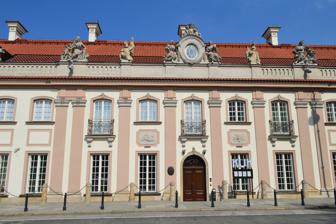
Building: Branicki Palace, Warsaw
Country: Poland
Year built: 1753
Branicki Palace Pałac Branickich w Warszawie (in Polish) Rear entry from Miodowa Street General information Architectural style Rococo Town or city Warsaw Country Poland Construction started 1740 Completed 1753 Demolished 1940s Client Jan Klemens Branicki Design and construction Architect(s) Jan Zygmunt Deybel Historic Monument of Poland Designated 1994-09-08 Part of Warsaw – historic city center with the Royal Route and Wilanów Reference no. M.P. 1994 nr 50 poz. 423 The Branicki Palace ( Polish : Pałac Branickich [Branit͡ski] ) is an 18th-century magnate 's mansion in Warsaw , Poland . Situated at the junction of Podwale and Miodowa Streets, it was constructed for the aristocratic Branicki-Gryf family in the Rococo style. The palace is known for its elaborate sculptures and statues above the cornice . History The Palace is one of three with the same name in Warsaw. This particular Branicki Palace is on Miodowa Street (the others are located on Nowy Świat Street and Na Skarpie Avenue). Countess Izabella Poniatowska The original building that stood where the palace now stands was a 17th-century mansion of the Sapieha family sold in the beginning of the 18th century to Stefan Mikołaj Branicki. This led to the current palace, built in 1740 by Johann Sigmund Deybel for Grand Crown Hetman Jan Klemens Branicki . Jan Henryk Klemm (1743), Jakub Fontana (1750) and sculptor Jan Chryzostom Redler also participated in the construction. The now rococo palace was inspired by French palaces. The layout was shaped like a horseshoe, with a central part corps de logis and two side wings. The building was set back from the street by a cour d'honneur , a symmetrical courtyard set apart in this way, at which the honored visitors arrived. The façades were balanced with admirable rococo decoration and rooftop windows. The main entrance was decorated with a portico of four columns with sculptures on the top. The interiors were decorated in the rococo style by Johann Sigmund Deybel and Jakub Fontana. Later, a pavilion called "Buduar" was added to the south wing at the back. The Branicki Palace previously had been called the Mrs Krakowska Palace , because after Branicki's death the property was inherited by his beautiful wife Izabella Poniatowska (1771), sister of king Stanisław August Poniatowski (Izabella was a daughter of Stanisław Poniatowski , Castellan of Kraków ). She held a salon in the palace, and became known as a patron and gatherer of artists, intellectuals, and statesmen in the era of Enlightenment in Poland . Shortly afterwards the Branicki Palace was sold in 1804 to the general Józef Niemojewski. The new owner improved the palace - two side outbuildings were added to the palace complex in 1804-1808 by architect Fryderyk Albert Lessel. From 1817 the palace was inhabited by the Stanisław Sołtyk . During the Second World War, the estate was badly damaged (it was burned down in 1939 and demolished by the Germans during the Occupation of Poland ), but after the war it was completely restored. It was rebuilt in 1967, based on paintings by Bernardo Bellotto , and now houses a hotel . Images Miodowa Street by Bernardo Bellotto Ruins of the Branicki Palace in Warsaw, 1945 An elaborate dormer (roof) window Corps de logis of the palace, with gateway Architectural details of the palace, including a cornice sculpture of a monkey See also Branicki Palace, Białystok Architecture of Warsaw Tourist attractions in Warsaw References In-line: